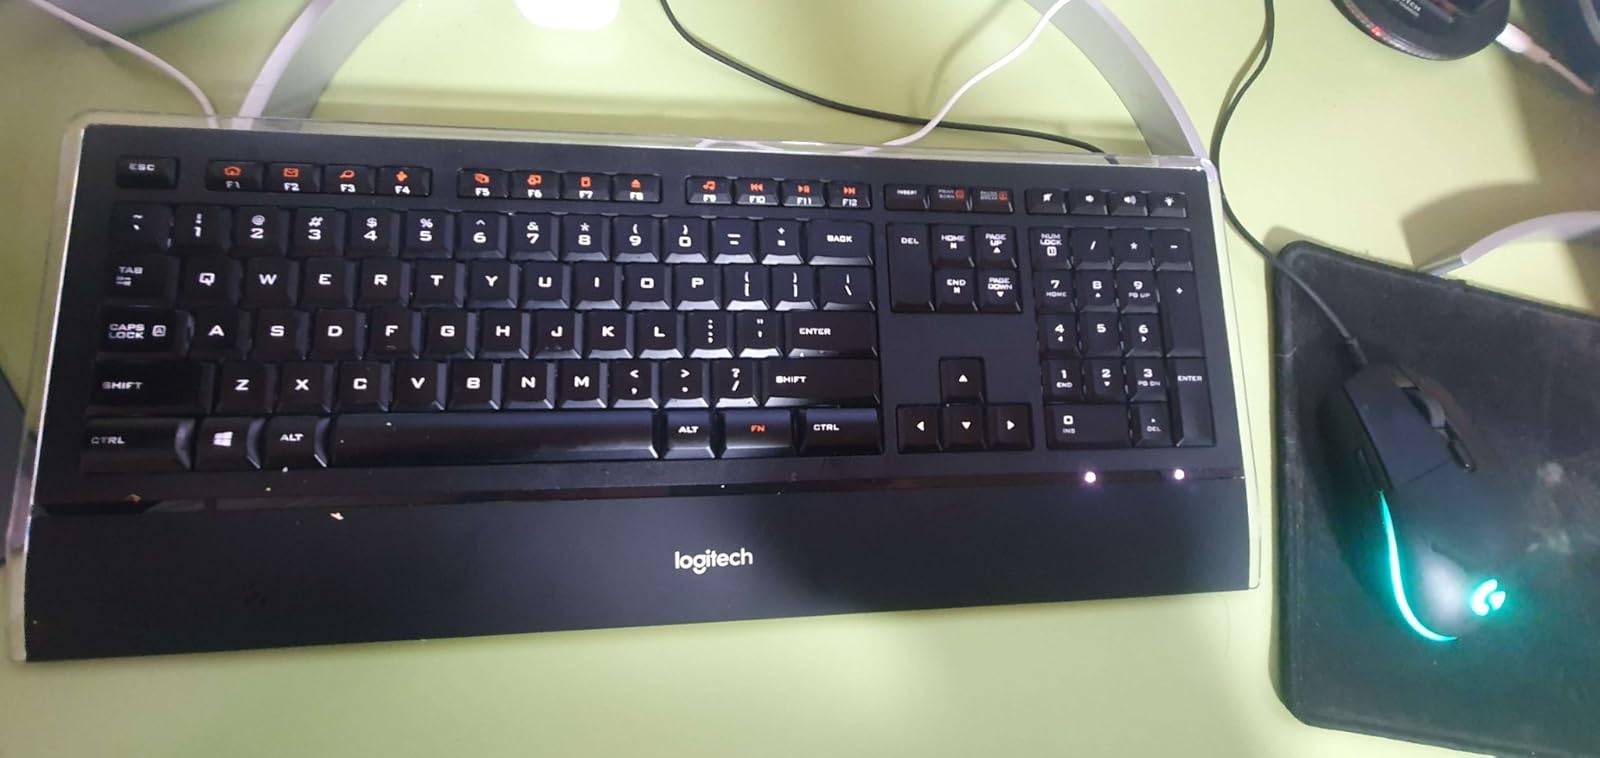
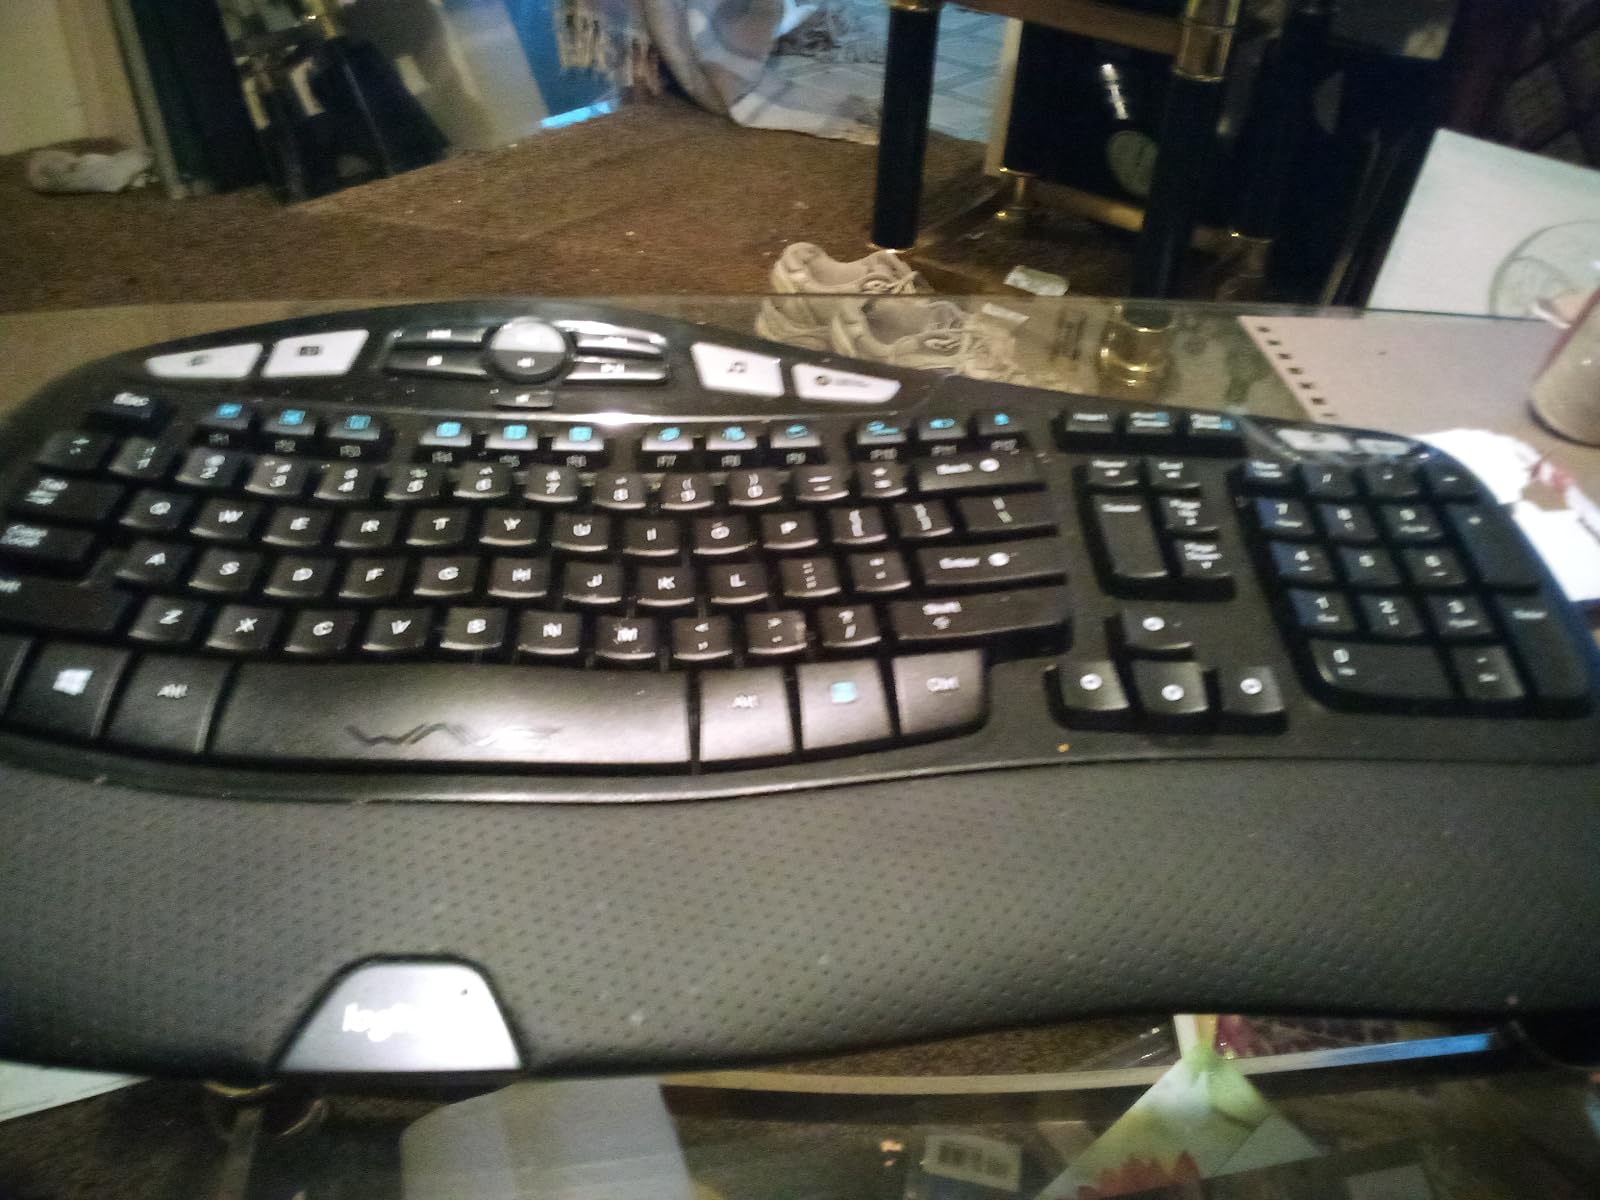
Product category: keyboard
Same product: no